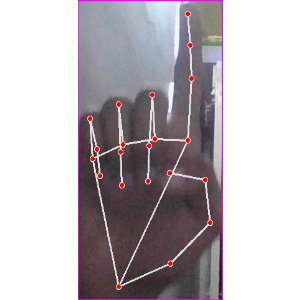
अक्षर: क